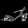
Label: Sandal